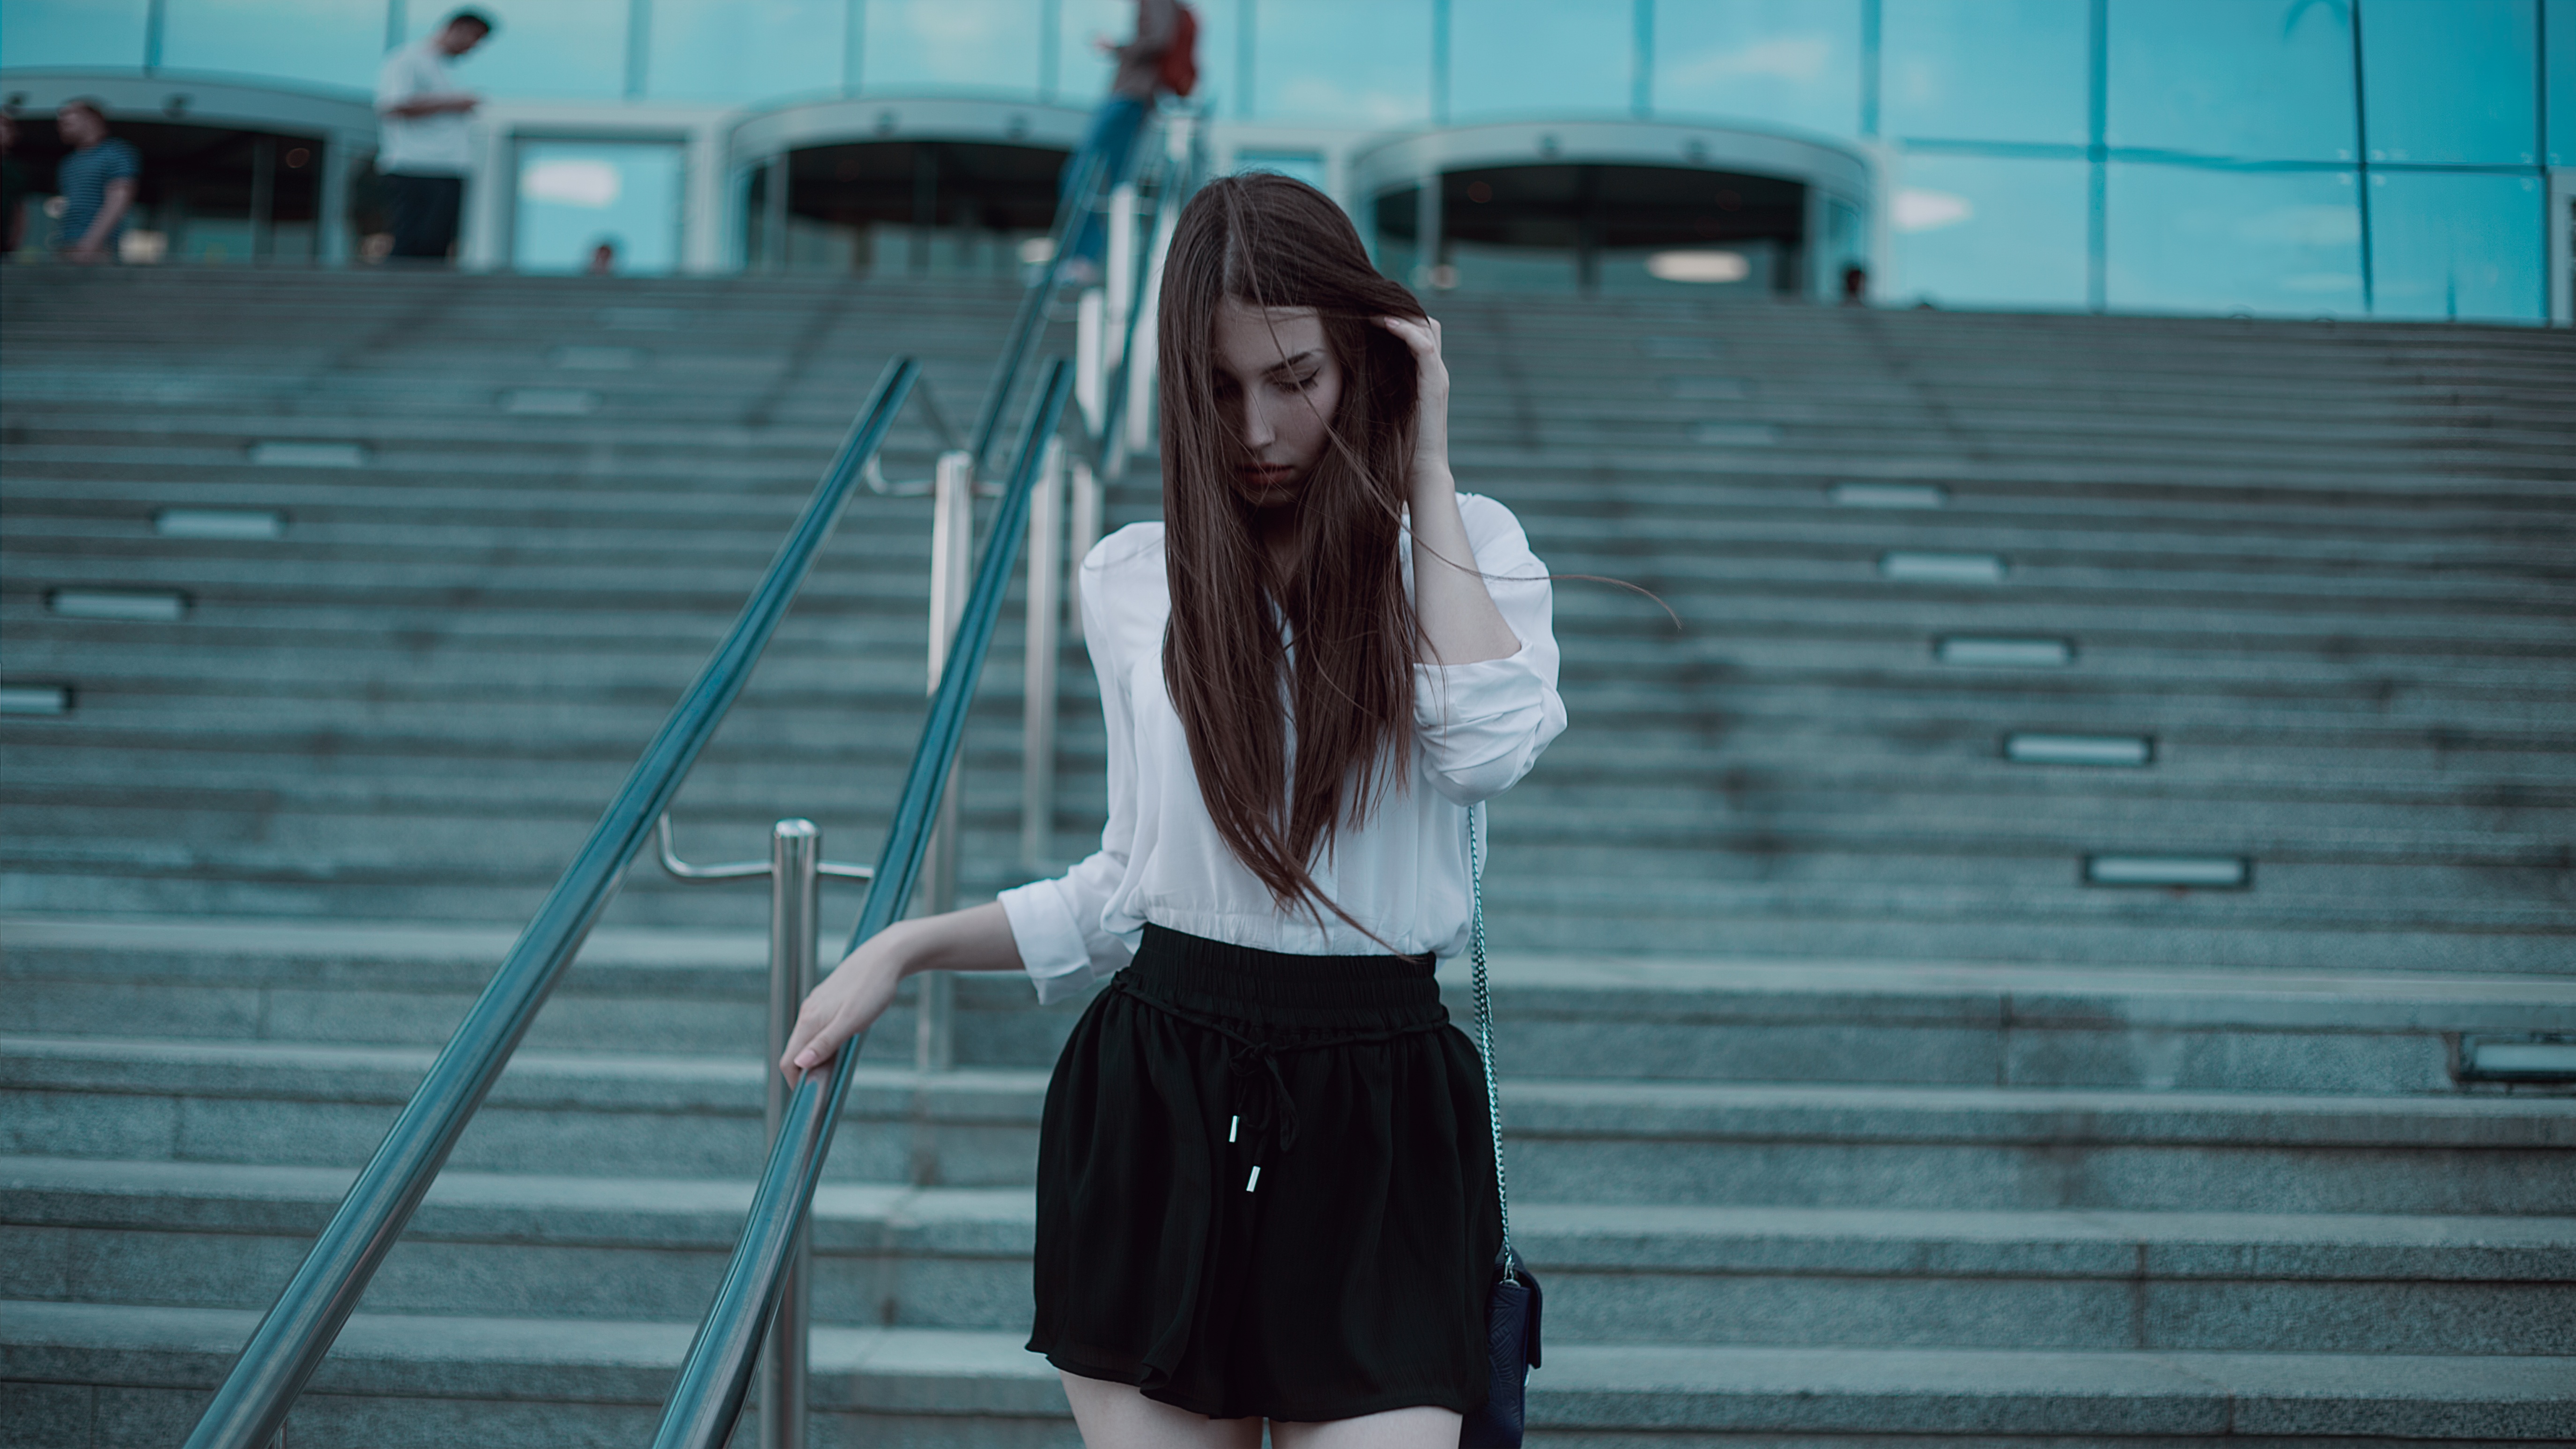
girl, hair, white, photo, portrait, model, young, spring, youth, color, sitting, studio, fashion, blue, clothing, black, lady, modern, dress, women, photograph, snapshot, beauty, moscow, costume, photoshoot, glamour, stylish, blouse, photo shoot, human positions, black skirt, under the moscow city